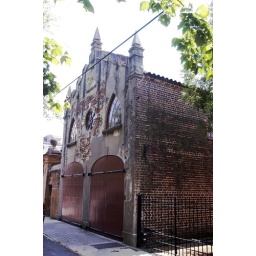
An old carriage house on a street near the Battery in Charleston SC